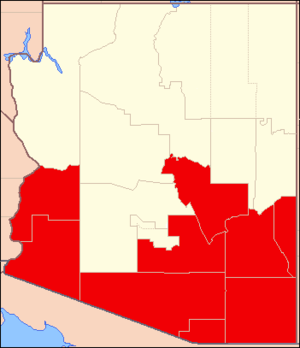
Le diocèse de Tucson dans l'État d'Arizona aux États-Unis, est érigé par le Pape Léon XIII le 8 mai 1897.